South Australian Brewing Company

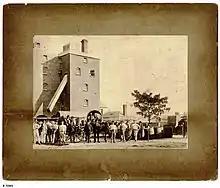
West End Brewery, southern side of Hindley Street West, c.1888

The South Australian Brewing Company was established in February 1888 as the South Australian Brewing, Malting, and Wine and Spirit Company by the amalgamation of Sir Edwin Thomas Smith's Kent Town Brewery, William Knox Simms's West End Brewery and the wine and spirit merchants Rounsevell & Simms (Ben Rounsevell and Alfred Simms). The managing directors of the new company were Robert Alfred Stock, Alfred Simms, and W. B. (Ben) Rounsevell. Provisional directors were Edwin Smith, W. K. Simms, W. B. Rounsevell, R. A. Stock, Alfred Simms, Charles H. T. Hart, and Frank Rymill of Adelaide, and Hon. N. Fitzgerald, John Robb, Malcolm McEacharn, John B. Watson, and John McIlwraith (brother of Thomas McIlwraith), of Melbourne.